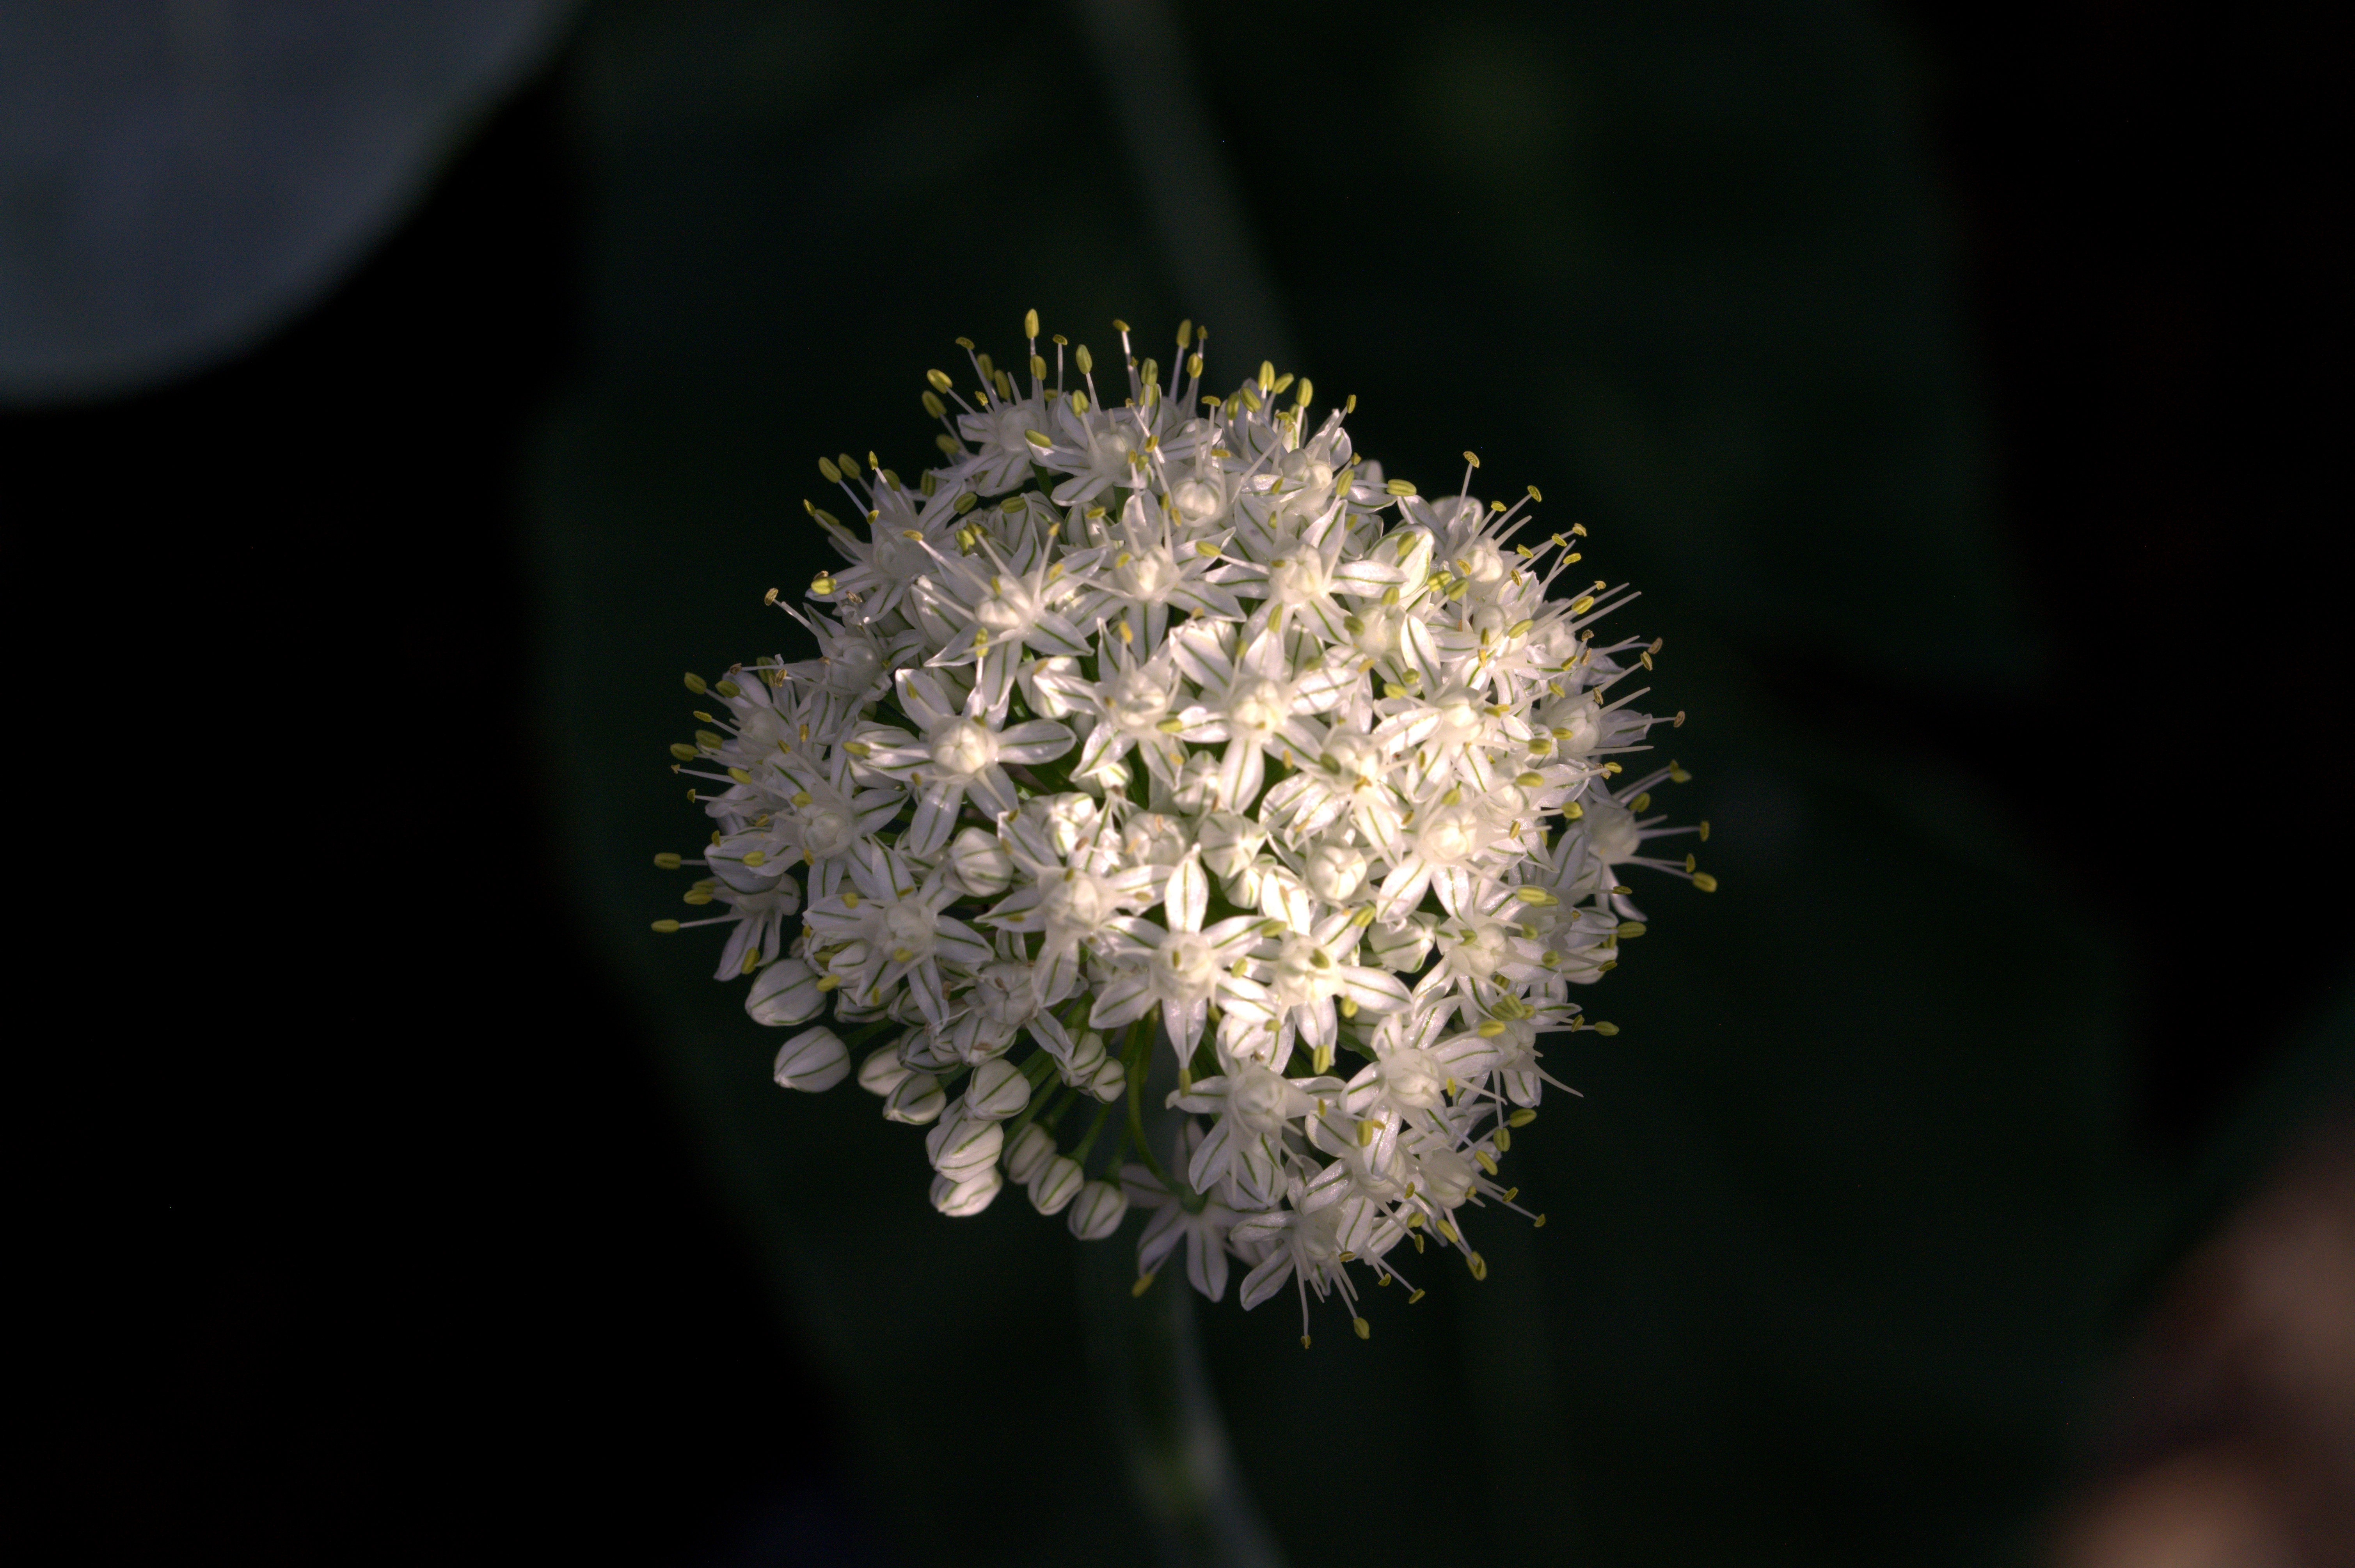
nature, blossom, plant, photography, flower, petal, bloom, green, spice, produce, botany, close, flora, onion, wildflower, close up, ball, leek, macro photography, flowering plant, allium cepa, amaryllidaceae, onion blossom, garlic family, kitchen onion, common onion, gartenzwiebel, cream onion, bolle, plant stem, land plant